Kadena Air Base

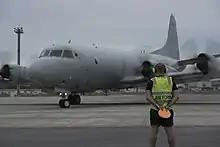
An Australian AP-3C Orion at Kadena Air Base in October 2018

In early September 2018, Australian Defence Minister Christopher Pyne and New Zealand's Deputy Prime Minister Winston Peters stated that it was in their interest to aid both Japan and the United States against North Korea with patrol aircraft. These units would provide additional capability to prevent North Korean vessels conducting illegal trading out at sea in violation of UN sanctions. The Royal Australian Air Force deployed two AP-3C aircraft, along with a P-3K2 Orion from the RNZAF. RAAF P-8 Poseidons have subsequently been periodically deployed to Kadena as part of Operation Argos. RNZAF Orions also periodically operate from Kadena, with four such deployments having been made as of April 2021.